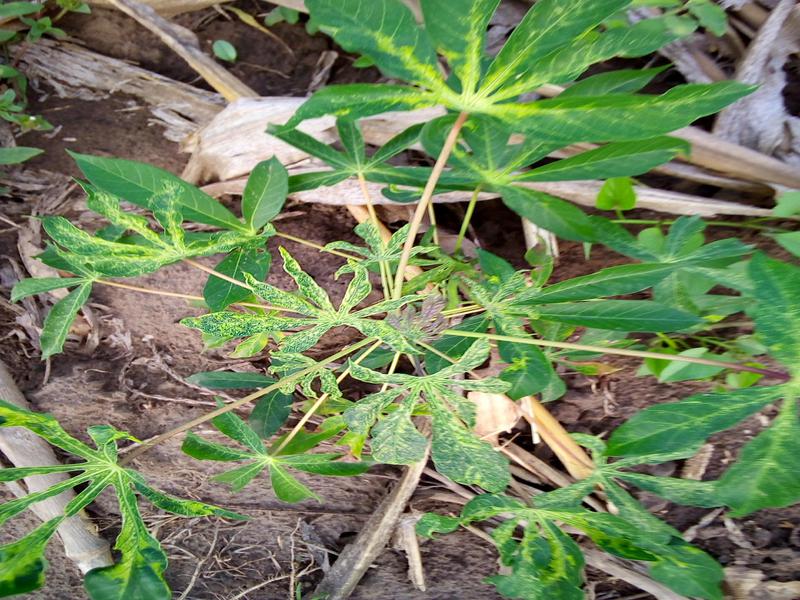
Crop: cassava
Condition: green_mottle